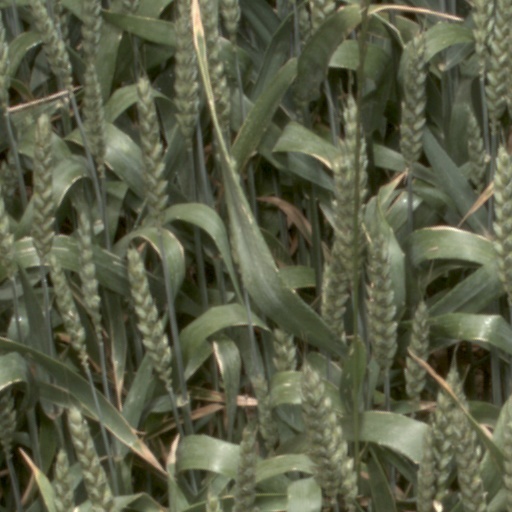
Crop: wheat